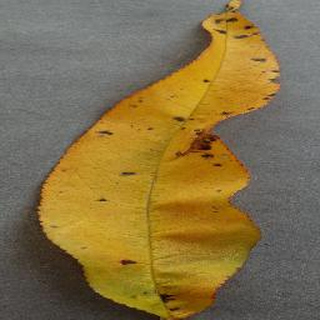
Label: peach_bacterial_spot